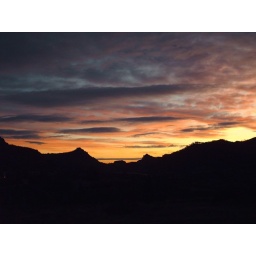
Catellonet, La Safor, Spain. View of the mountains towards the sea. Taken in the morning whilst walking the dogs. 21/OCT/2006